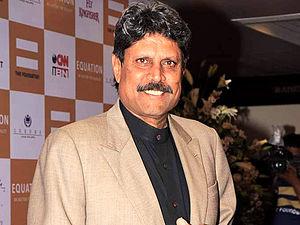
Kapil Dev Ramlal Nikhanj, né le 6 janvier 1959 à Chandigarh, est un ancien joueur de cricket indien.